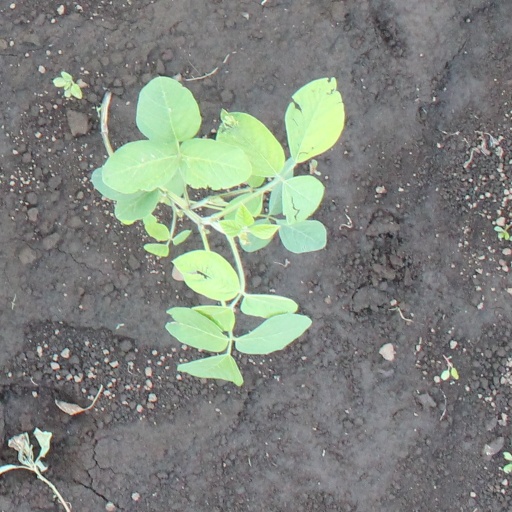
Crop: soybean